Keith Edmier

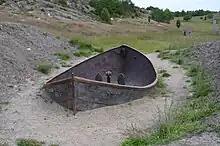
"You gotta go out, you don´t have to come back", installation 2011 at "Skulptur i Pilane" Sculpture Park at Tjörn in Sweden

Keith Edmier (born September 6, 1967 in Chicago) is an American sculptor and actor.